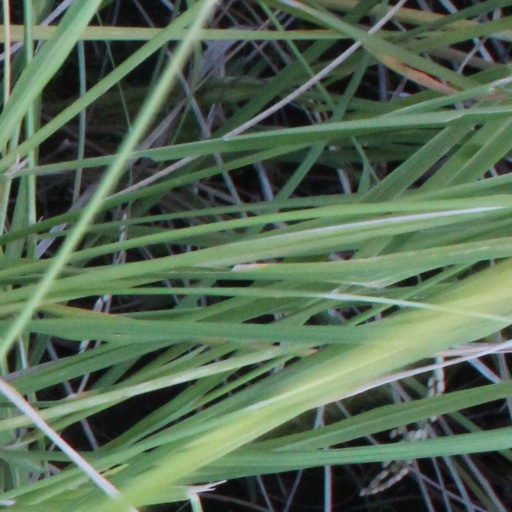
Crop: rice